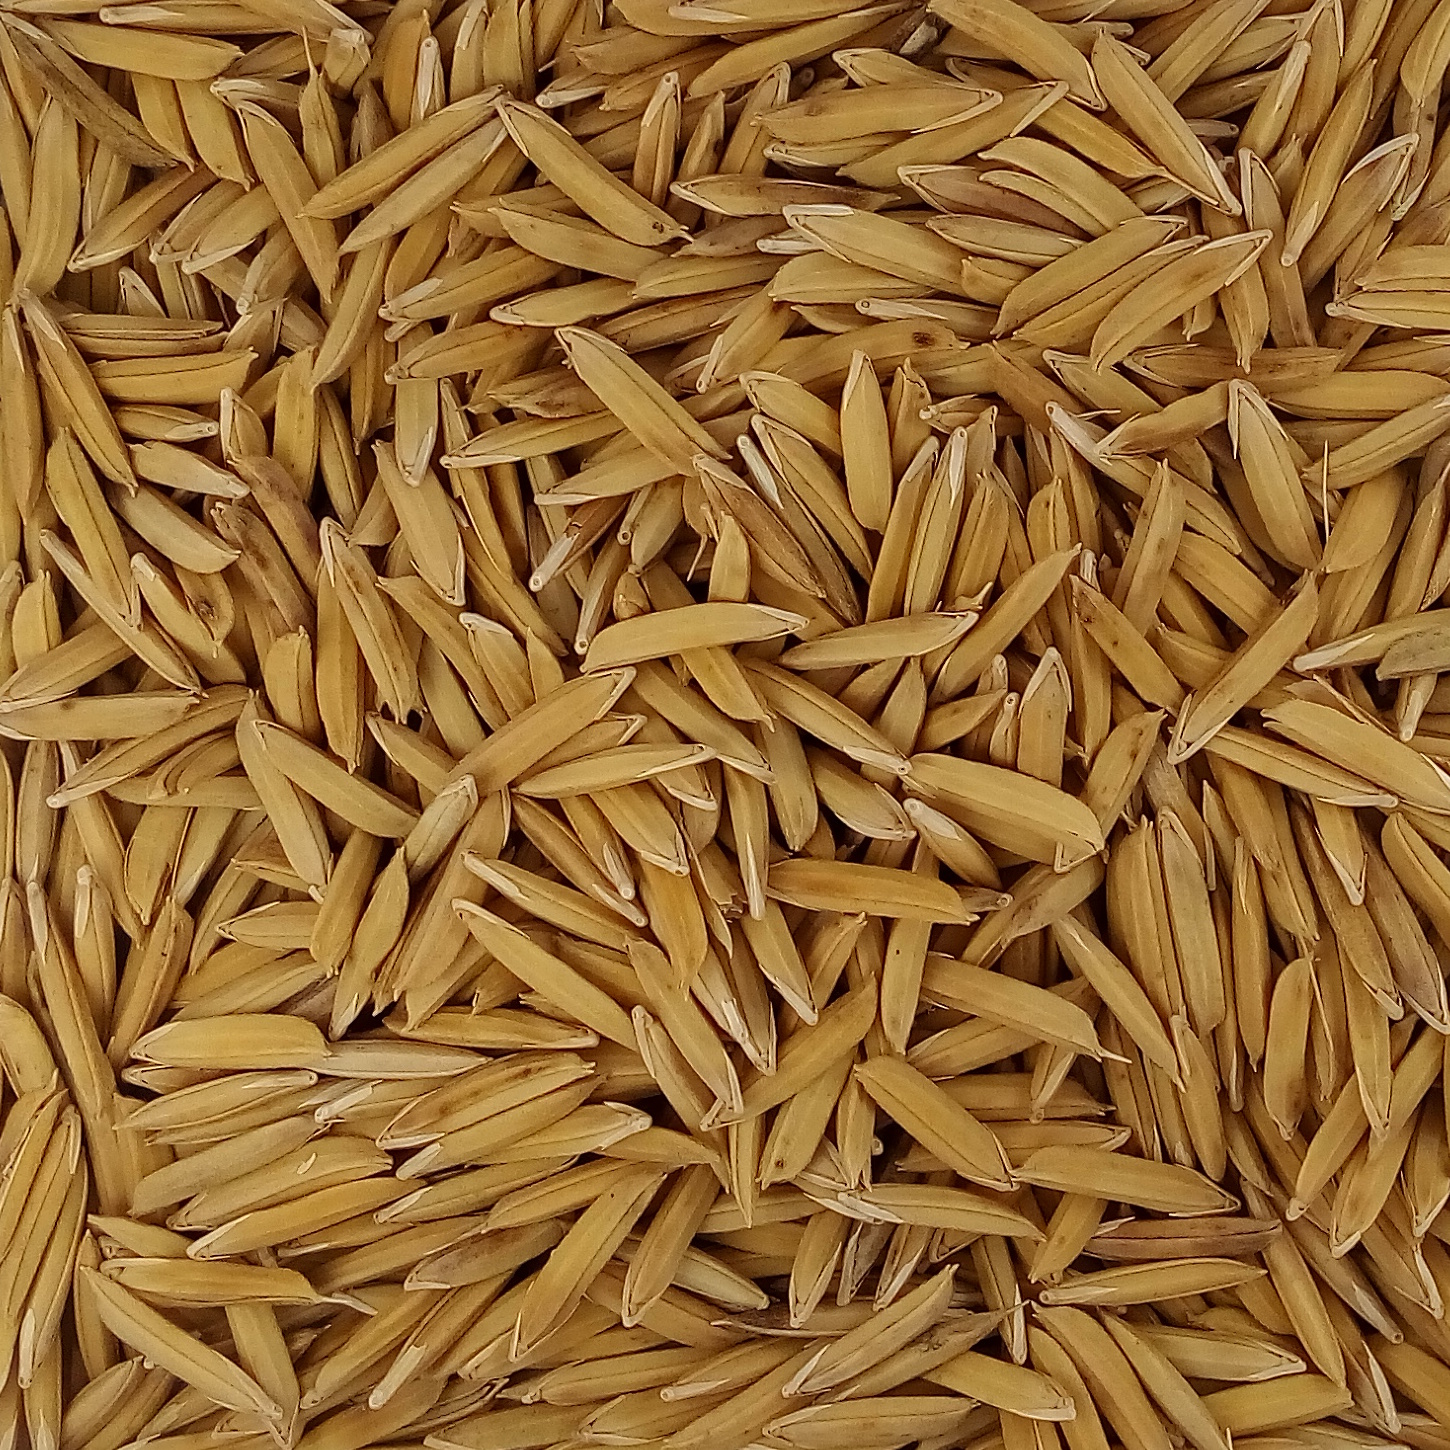
Rice seed variety: 1121